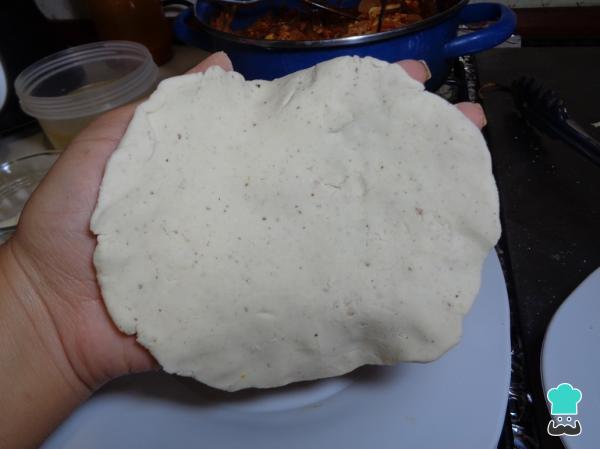
0Ahora tomamos la masa de las empanadas mexicanas, le añadimos un poco de agua y la comenzamos a amasar. Una vez suave tomamos un poco y vamos a ir formando la tortilla, ya que con esta formaremos las empanadas, pero también podemos formar la tortilla con ayuda de una máquina manual para hacer tortillas, o con nuestras manos ir dándole forma a la masa.